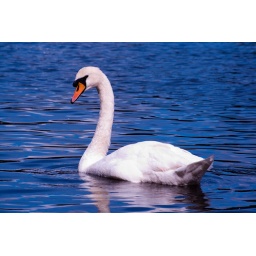
Wonderful blue waters in Cardiff this beautiful swan was posing nicely for a few photographs